Art Gallery of Ontario

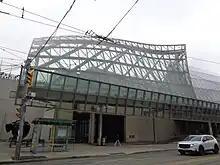
One of two "tears" on the canopy, which make it appear like the building's façade is being torn off

Both ends of the glass and wood canopy extend past the building forming "tears", providing the appearance that the building's façade has been pulled off the building. The Galleria Italia is made out of glued laminated timber and glass gallery space atop the Dundas Street walkway. Approximately 1,800 glued laminated timber pieces were used on the facade of the Galleria Italia; and 2,500 timber connectors.